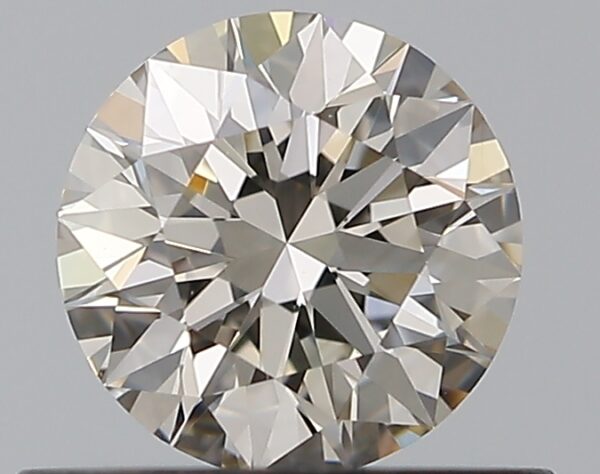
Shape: round
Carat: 0.51
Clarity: VVS1
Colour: L
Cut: EX
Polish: EX
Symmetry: EX
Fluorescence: N
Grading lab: GIA
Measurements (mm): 5.13 x 5.15 x 3.19